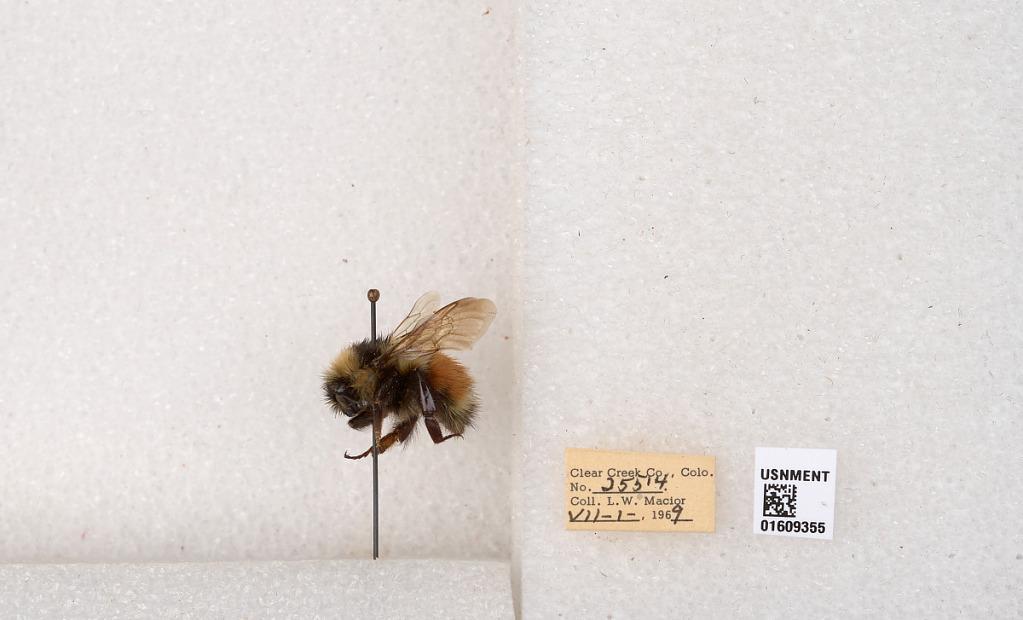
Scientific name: Bombus (Pyrobombus) sylvicola Kirby
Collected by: L. Macior
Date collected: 1969-7-1
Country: United States
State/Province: Colorado
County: Clear Creek
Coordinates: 39.6856, -105.645